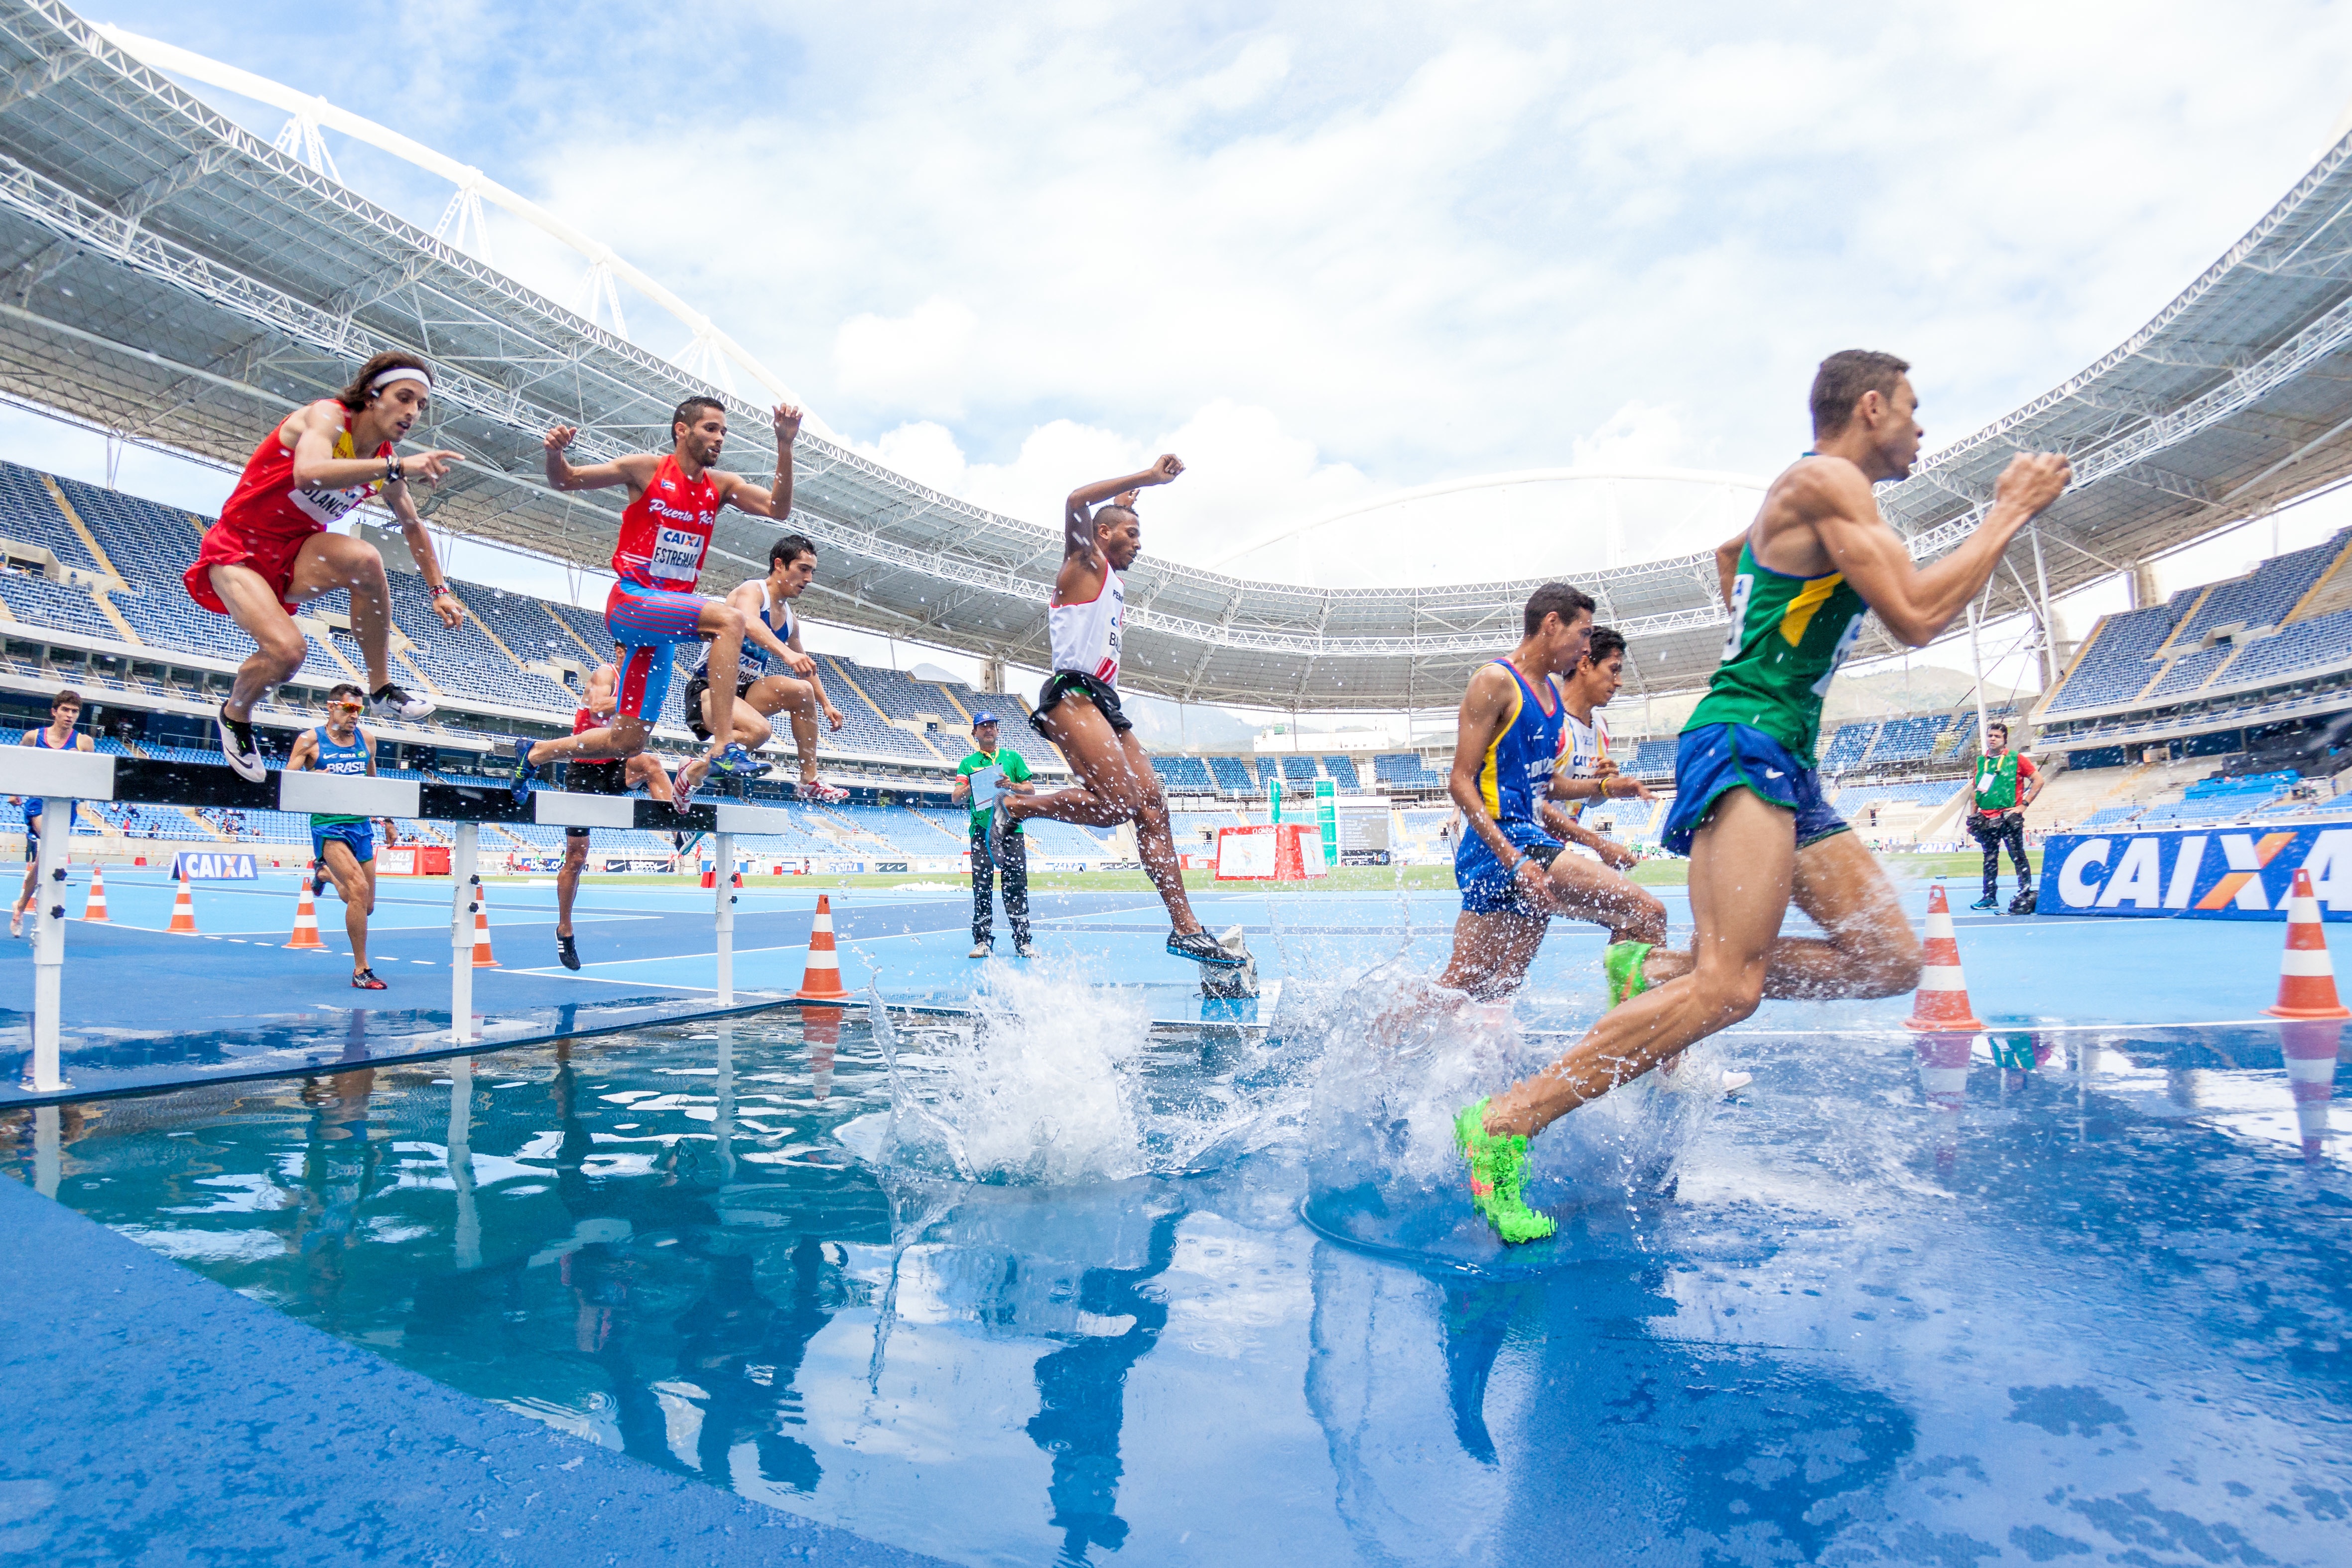
water, sport, splash, swimming pool, runner, leisure, swimming, swimmer, sports, boating, water park, athlete, triathlon, water sport, endurance sports, freestyle swimming, open water swimming